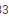
Number: 3